Manuel Pellegrini

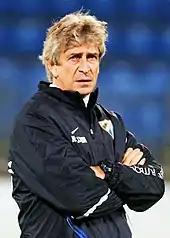
Pellegrini as manager of Málaga in 2012

After being released by Real Madrid, on 22 July 2010, Pellegrini received an offer from the Mexico national team; Javier Aguirre resigned following the 2010 World Cup loss in round 16 in South Africa. Pellegrini, however, eventually signed for La Liga club Málaga on a three-year contract, their coach Jesualdo Ferreira having been dismissed. On 5 November, he was officially presented as the new coach of Málaga during a press conference with the club's owner Abdullah bin Nasser Al Thani, and watched from the stands as they lost 1–0 to Espanyol the following day. On 11 November 2010, he made his Málaga debut as coach against Hércules in a 3–2 victory in the Copa del Rey at the La Rosaleda, which led them to the round of 16 after the teams had drawn 0–0 in the first leg at the Estadio José Rico Pérez two weeks previously, and continued his winning start as new coach of Malaga by beating Levante 1–0 in his league debut four days later. That season Malaga only managed to finish 11th.